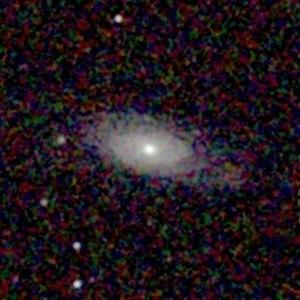
Galaxie NGC 4357 Español: Galaxia NGC 4357 Italiano: Galassia NGC 4357